Alaskan Creole people

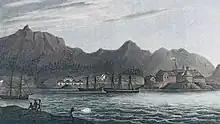
New Archangel (Sitka) in 1805

The government of colonial Alaska frequently collected geographical data through expeditions led by Creole scientists and ship commanders. Creole explorers also made expeditions into the interior of Alaska to connect and trade with uncontacted native tribes and to introduce them to Christianity. Alaskan Russian explorations made great advancements in the 1820s and 1840s, such as the expeditions of Vasilyev (1829), Glazunov (1833), Ivan Malakhov (1832–1839) and Zagokin (1842–1844).